ReLIFE (film)

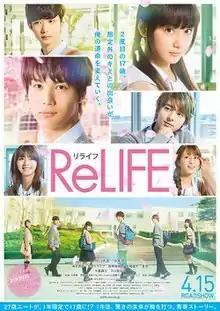
Poster

is a Japanese science fiction drama film directed by Takeshi Furusawa, starring Taishi Nakagawa and based on the manga series of the same name by Yayoiso. It was released in Japan by Shochiku on 15 April 2017. The theme song for the film is "Sakura" by Sonoko Inoue, the cover of Ketsumeishi's 2005 single.